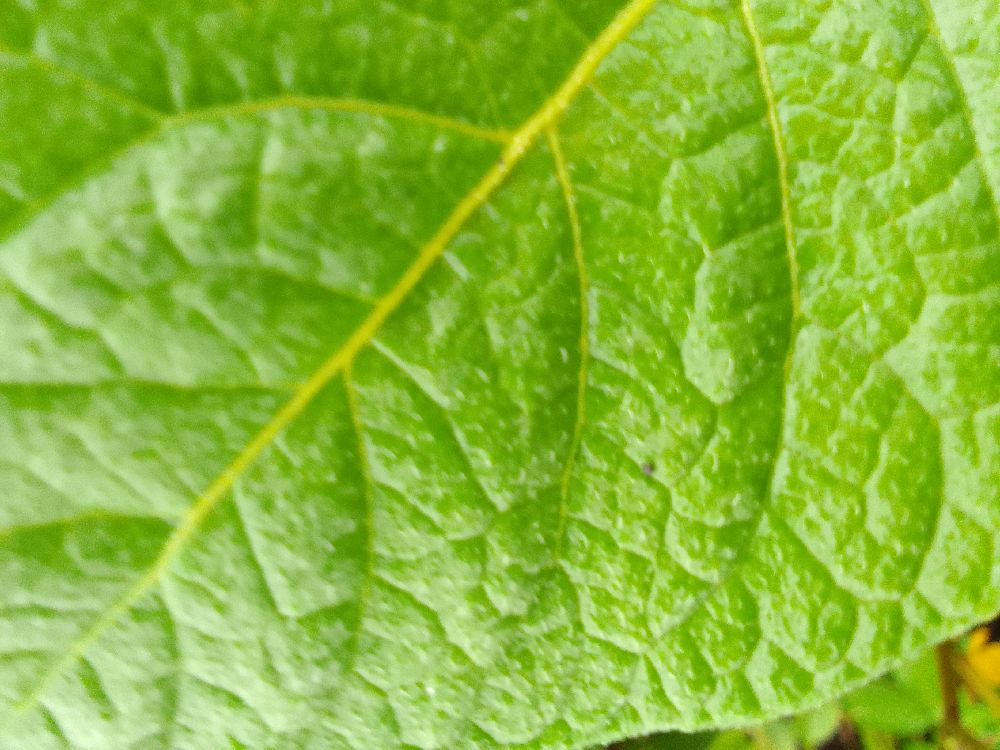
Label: Healthy